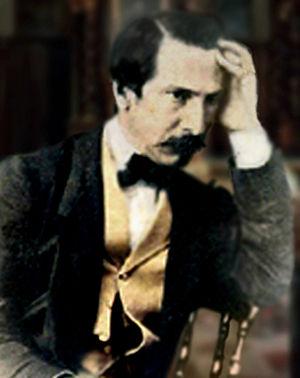
La Confédération grenadine est une éphémère république fédérale créée en 1858 à la suite d'un changement constitutionnel et remplaçant la République de Nouvelle-Grenade. Elle comprenait les actuels États de Colombie et de Panama. Elle fut remplacée dès 1863 par les États-Unis de Colombie à la suite d'un nouveau changement constitutionnel.
Les élections présidentielles en Colombie sont des élections organisées en Colombie et dans les entités qui l'ont précédée en vue de la désignation du président et éventuellement du vice-président.
Cet article traite du président de la République de Colombie, qui est le chef de l'État et du gouvernement de la Colombie.